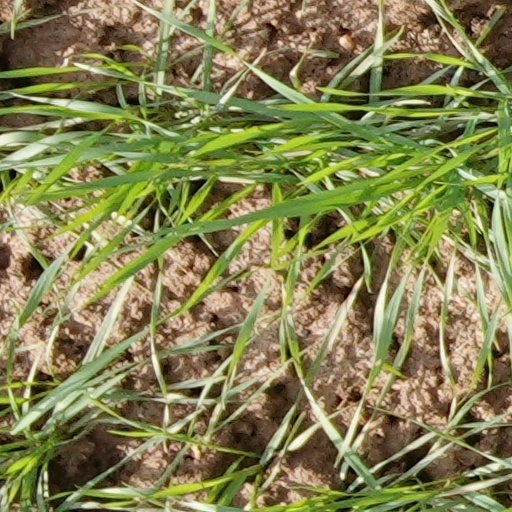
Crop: wheat